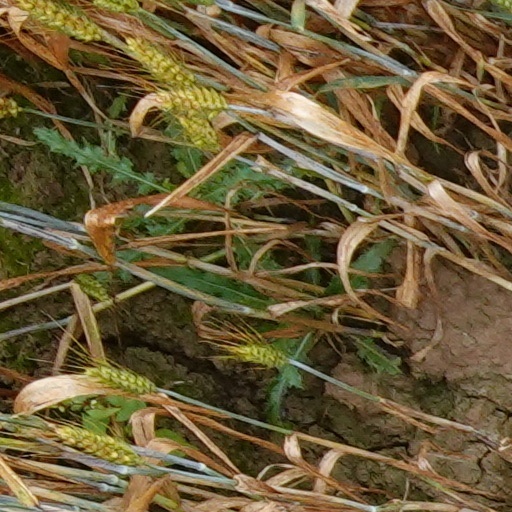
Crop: wheat